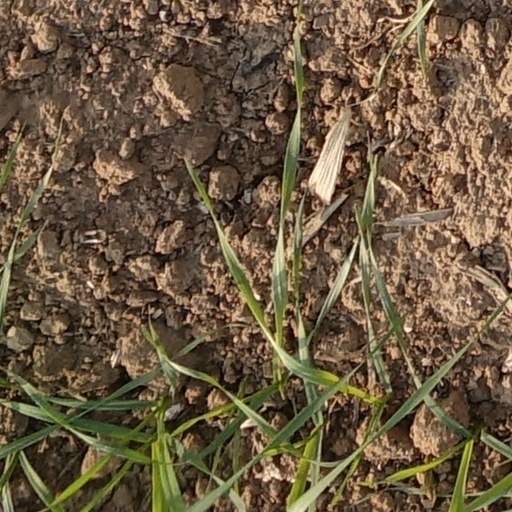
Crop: wheat